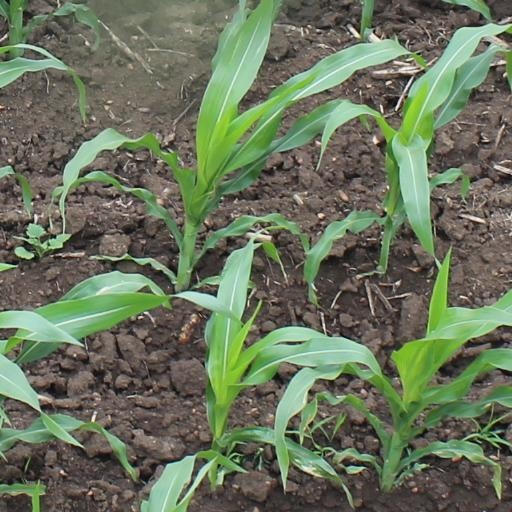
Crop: maize; corn